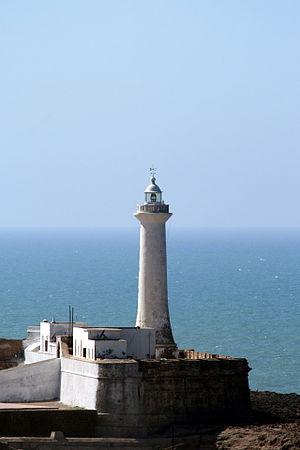
Le borj Sirat est un bastion situé à l'extrémité ouest du rempart maritime de Rabat, au Maroc, à 0,45 mile de l'extrémité sud-sud-ouest de la jetée sud du port et, le long de la côte, à égale distance du fort Rottembourg et de la kasbah des Oudayas.
Ceci est une liste des monuments classés par le ministère de culture marocain aux alentours de Rabat.
Le phare de Rabat est un phare construit au début du XXᵉ siècle à Rabat, capitale du Maroc, dans la région de Rabat-Salé-Kénitra, sur la plateforme du borj Sirat qui est un monument classé.